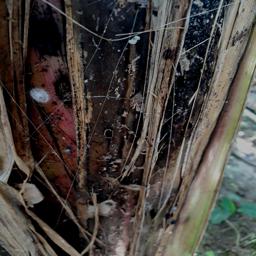
Label: BACTERIAL SOFT ROT